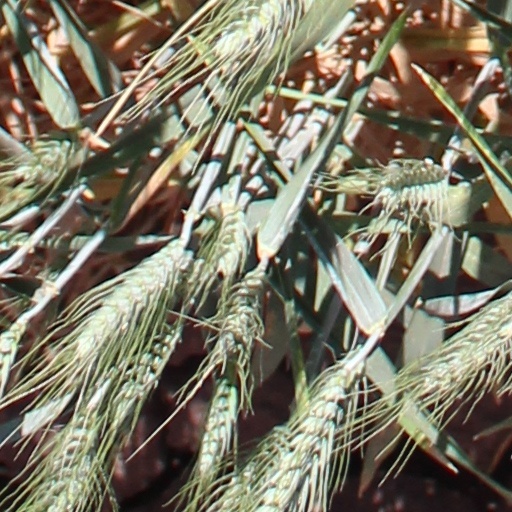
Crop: wheat